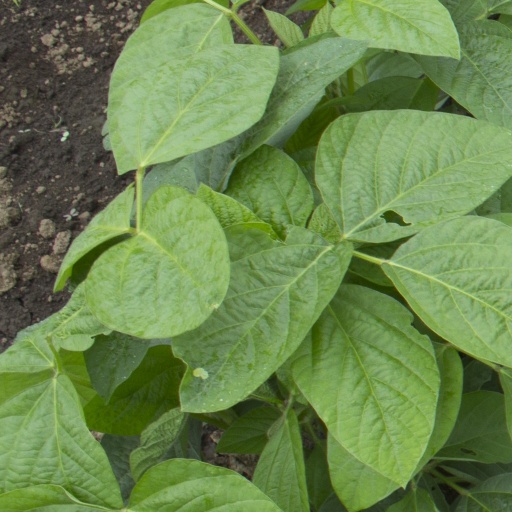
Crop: soybean